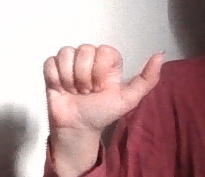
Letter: dhad